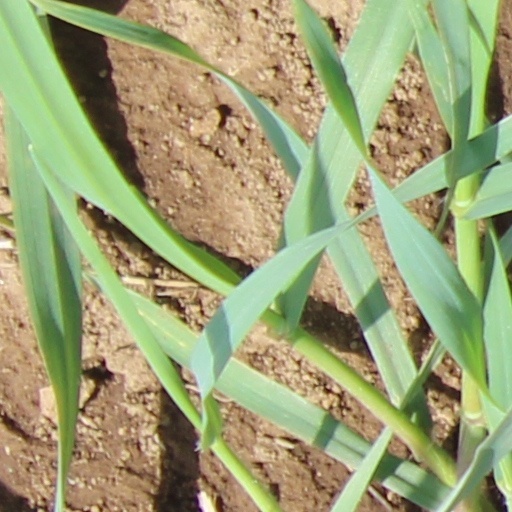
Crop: wheat